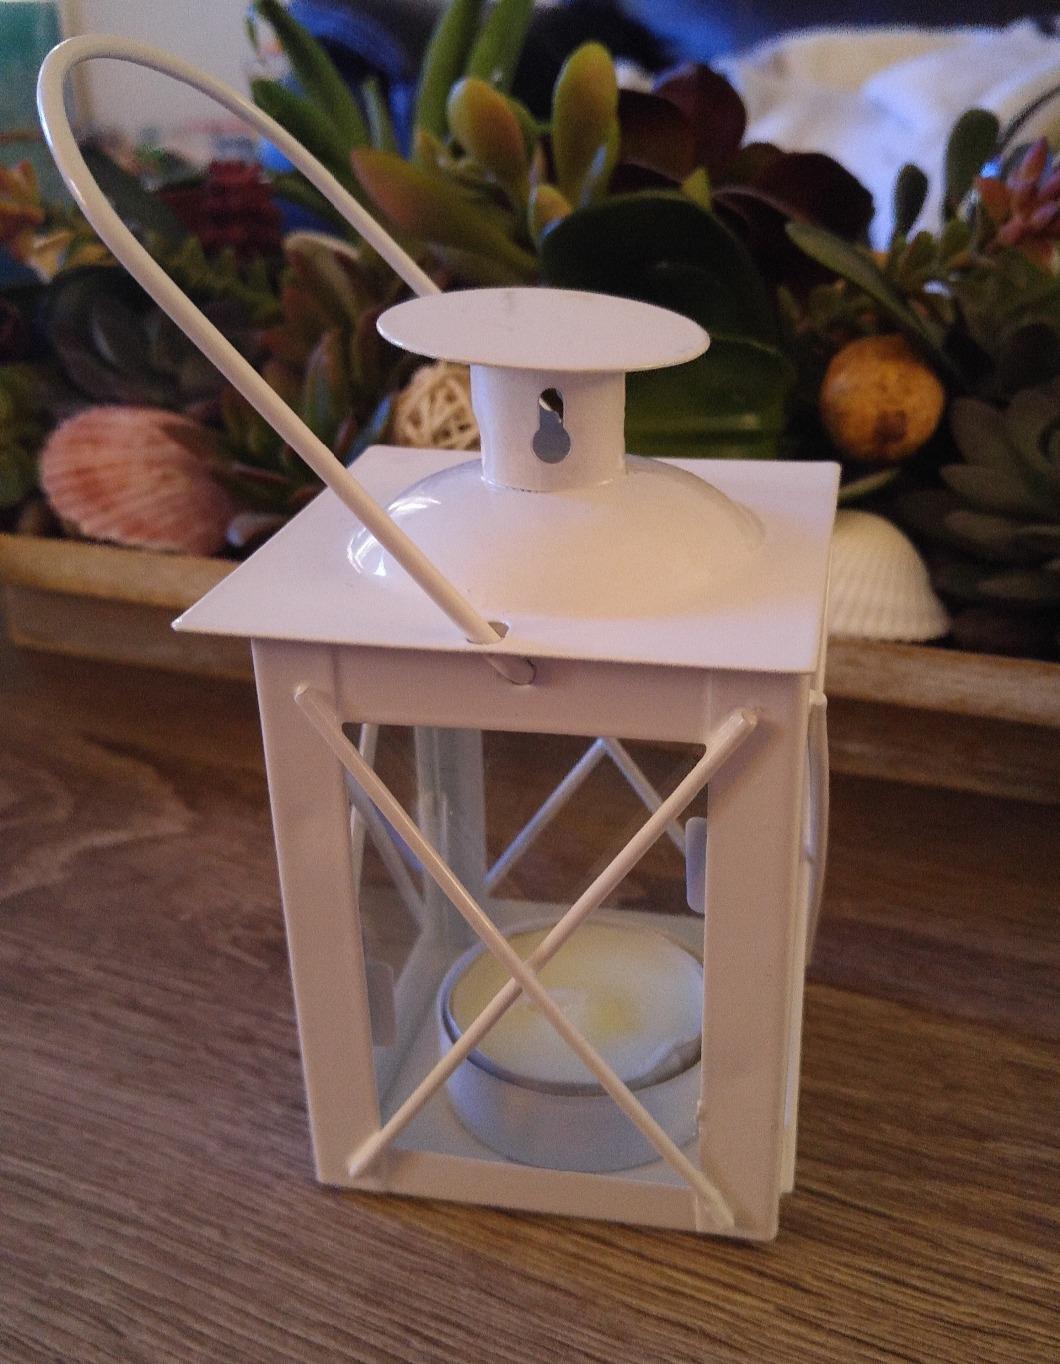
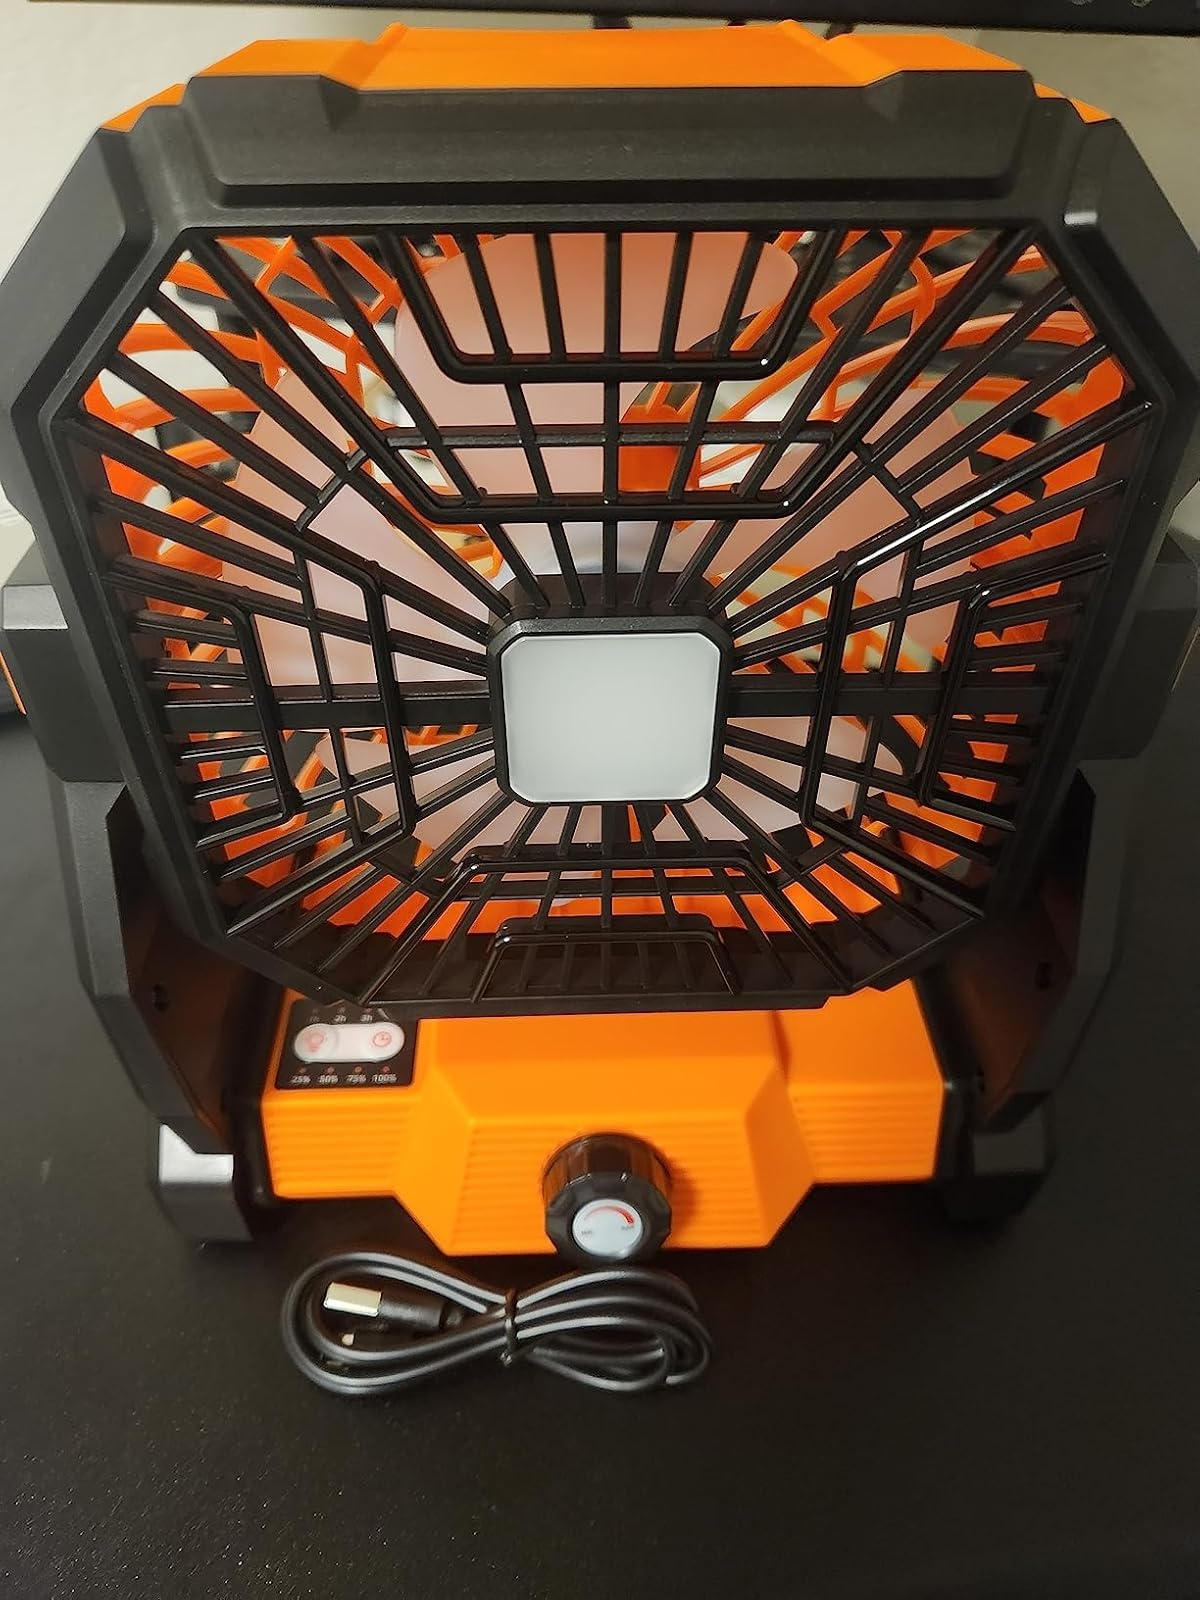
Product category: lantern
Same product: no